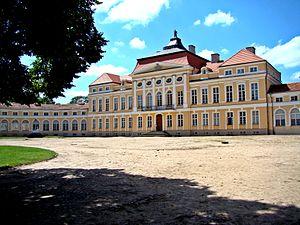
Le château de Rogalin est un château baroque situé dans le village du même nom, dans la voïvodie de Grande-Pologne, ancienne Posnanie prussienne.